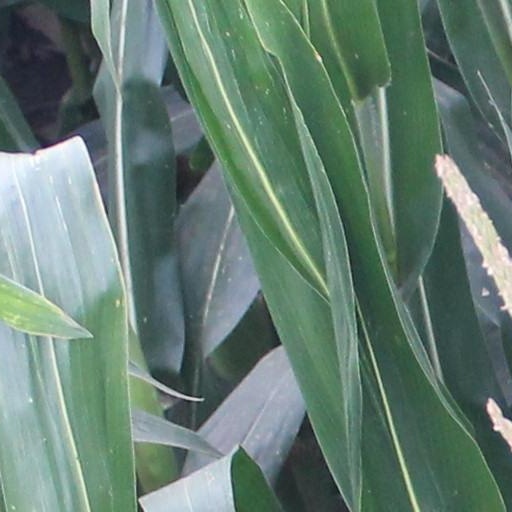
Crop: maize; corn